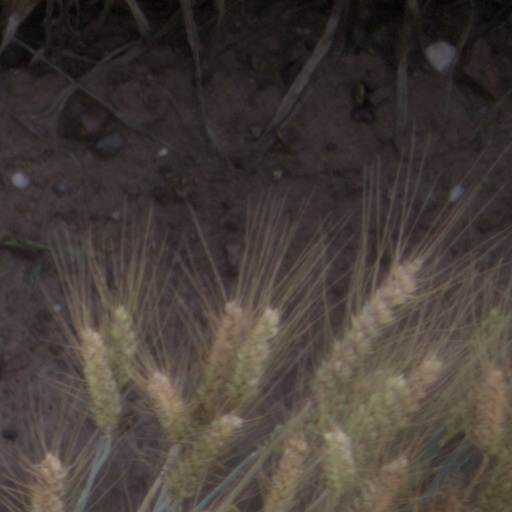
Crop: wheat